A Broken Frame

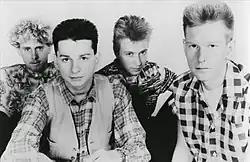
Depeche Mode in 1982. Alan Wilder (centre-right) did not appear on the album. His first musical contribution would come with the single "Get the Balance Right!"

In July 1982, the trio went into the studio to begin work on more songs for their second album, "A Broken Frame". The first new song written for the album was "Leave in Silence". Due to the mix of newly-written and re-arranged older songs like the first two singles, the sound of the album was described as "varied", with some "sugary pop songs" like "A Photograph of You" and some more "mature" recordings, like "The Sun & the Rainfall". Miller later recalled that "most of" the songs on "A Broken Frame" were older songs that Gore had written when he was younger. Blackwing Studios had upgraded their recording booth to a 16-track desk, which allowed the songs of "A Broken Frame" to be recorded more traditionally than the "live" technique used for "Speak & Spell". During the recording sessions, the band tried to incorporate sampled sounds into their music for the first time: for the sound of boots marching in "Shouldn't Have Done That", they recruited the band Blancmange, who were recording at the same studio, to march in front of microphones. Depeche Mode would continue sampling "found" sounds on their subsequent albums as well. Miller recalled that the process of production was quite different from the previous album, stating:It was almost like a blank sheet of paper, the songs were recorded in a different way because Vince had a very specific idea of what the song was going to end up sounding like, and Martin didn't really have that. It was more like, 'Here's the words, here's the melody. Let's figure it out.'Miller also believed that "some of the more experimental elements of the band came out in "A Broken Frame", which I enjoyed. They were making pop records, but they, especially Martin, were into experimental music and that started to feed into tracks like 'Monument'."